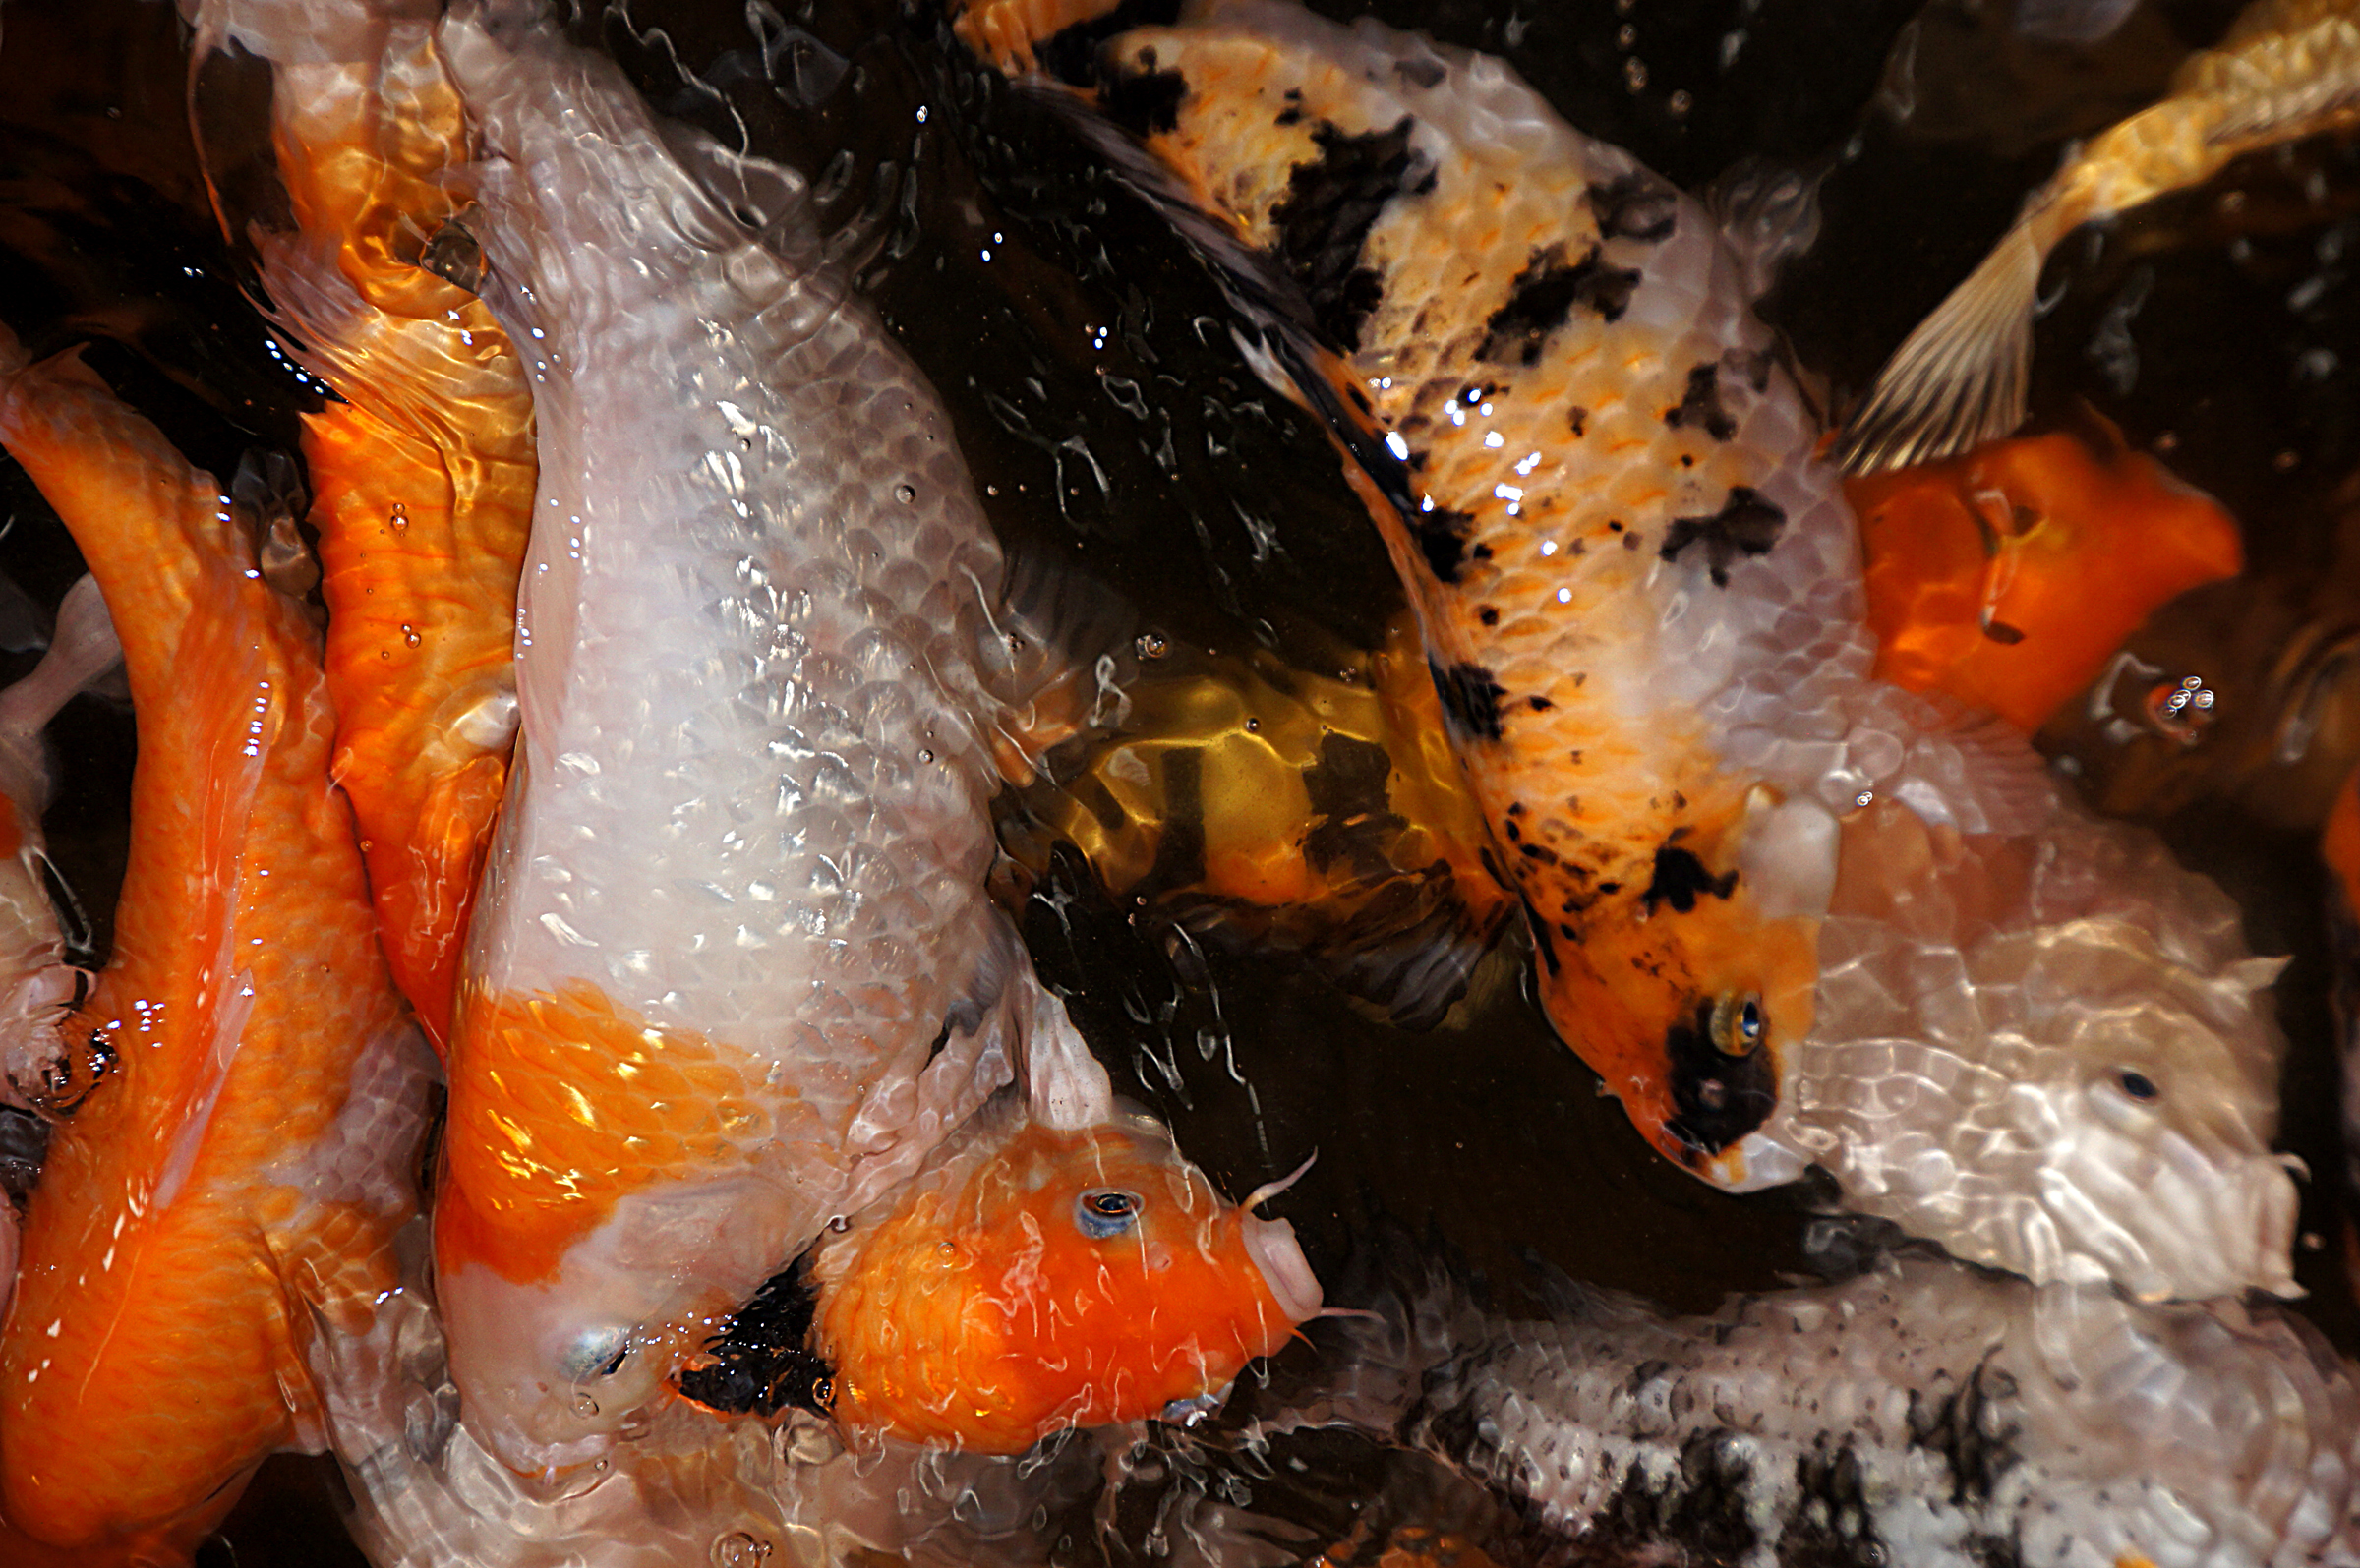
orange, fish, koicarp, goldfish, koi, carp, sonydslra580, tamron18270, cyprinuscarpio, marine biology